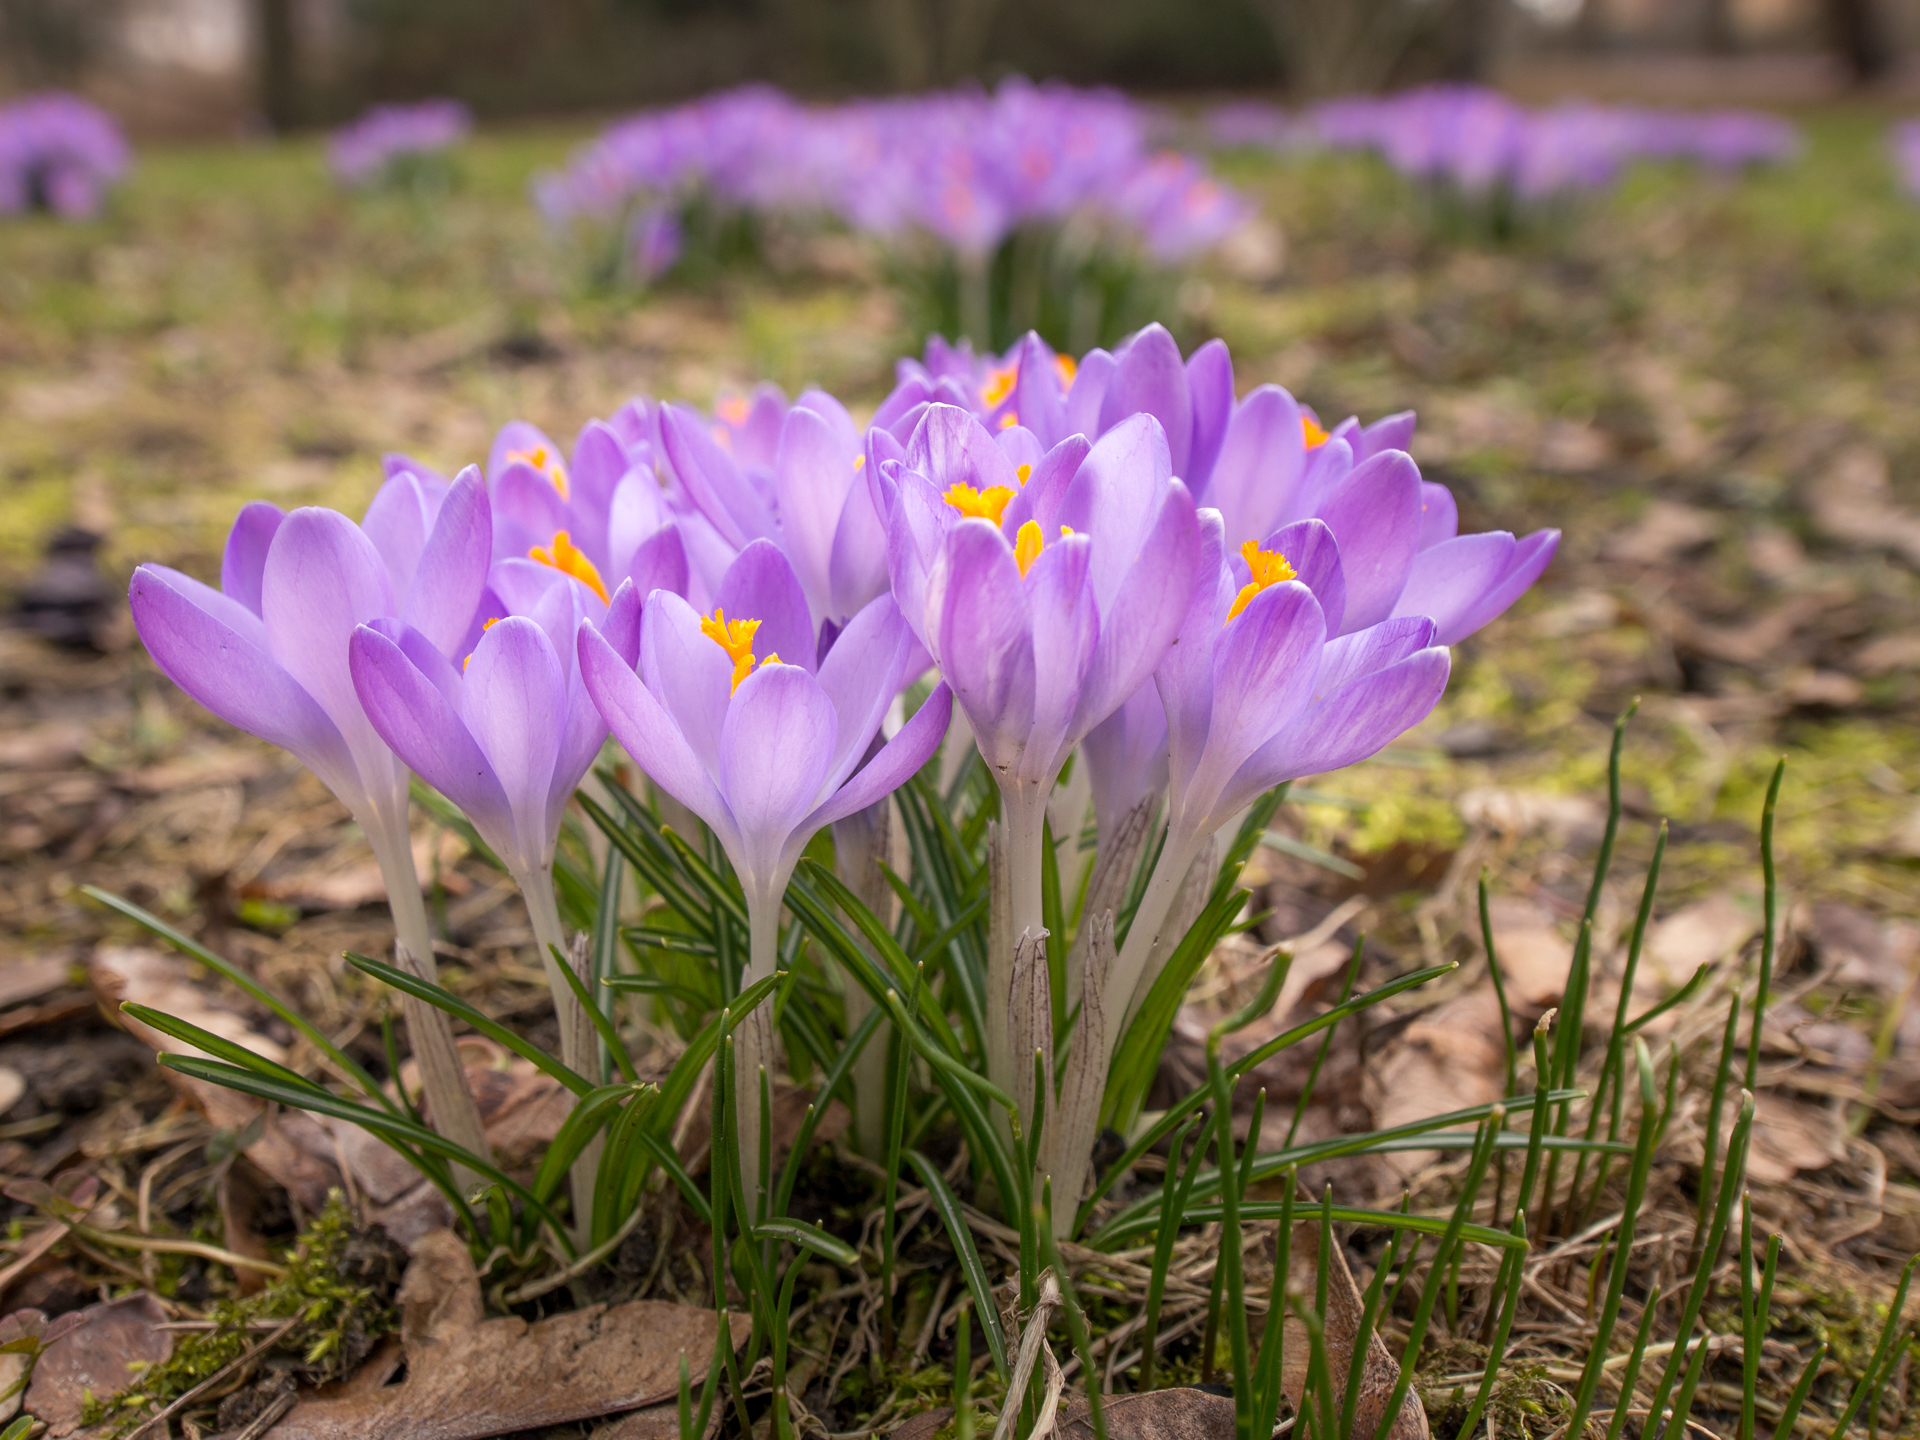
grass, plant, field, meadow, flower, spring, botany, flora, wildflower, 2015, berlin, crocus, blumen, citypark, panasoniclumixg5, olympusm918mm, croci, fr hling, flowering plant, annual plant, land plant, iris family